Jovesa Naivalu

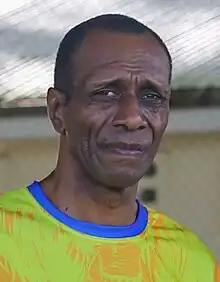
Jovesa Naivalu in 2022

In the sport of athletics, Naivalu is the Fiji national record holder in both the 110 metres hurdles and the 400 metres hurdles. He represented Fiji at the 1996 Summer Olympics and the 1996 World Junior Championships in Athletics in the 110 metres hurdles.